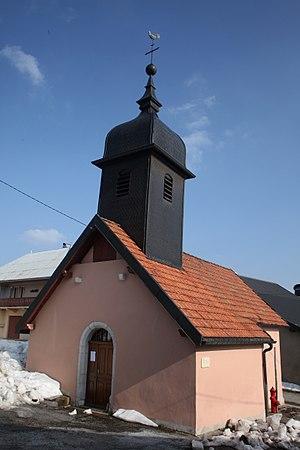
Chapelle Sainte-Anne au Crouzet (Doubs)
Le clocher comtois se caractérise par son aspect de clocher-porche surmonté d'un dôme à l'impériale. Il a été édifié en nombre lors de la reconstruction des églises franc-comtoises au XVIIIᵉ siècle : on compte près de 700 clochers de ce type dans la province, ce qui représente plus du tiers des communes de Franche-Comté.
Le Crouzet est une commune française située dans le département du Doubs, en région Bourgogne-Franche-Comté.